María Paula Porras

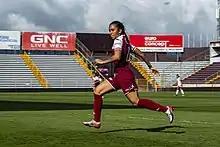
Porras with Saprissa in 2019

María Paula Porras Morales (born 18 March 2002) is a Costa Rican footballer who plays as a forward for Sporting San José and the Costa Rica women's national team.